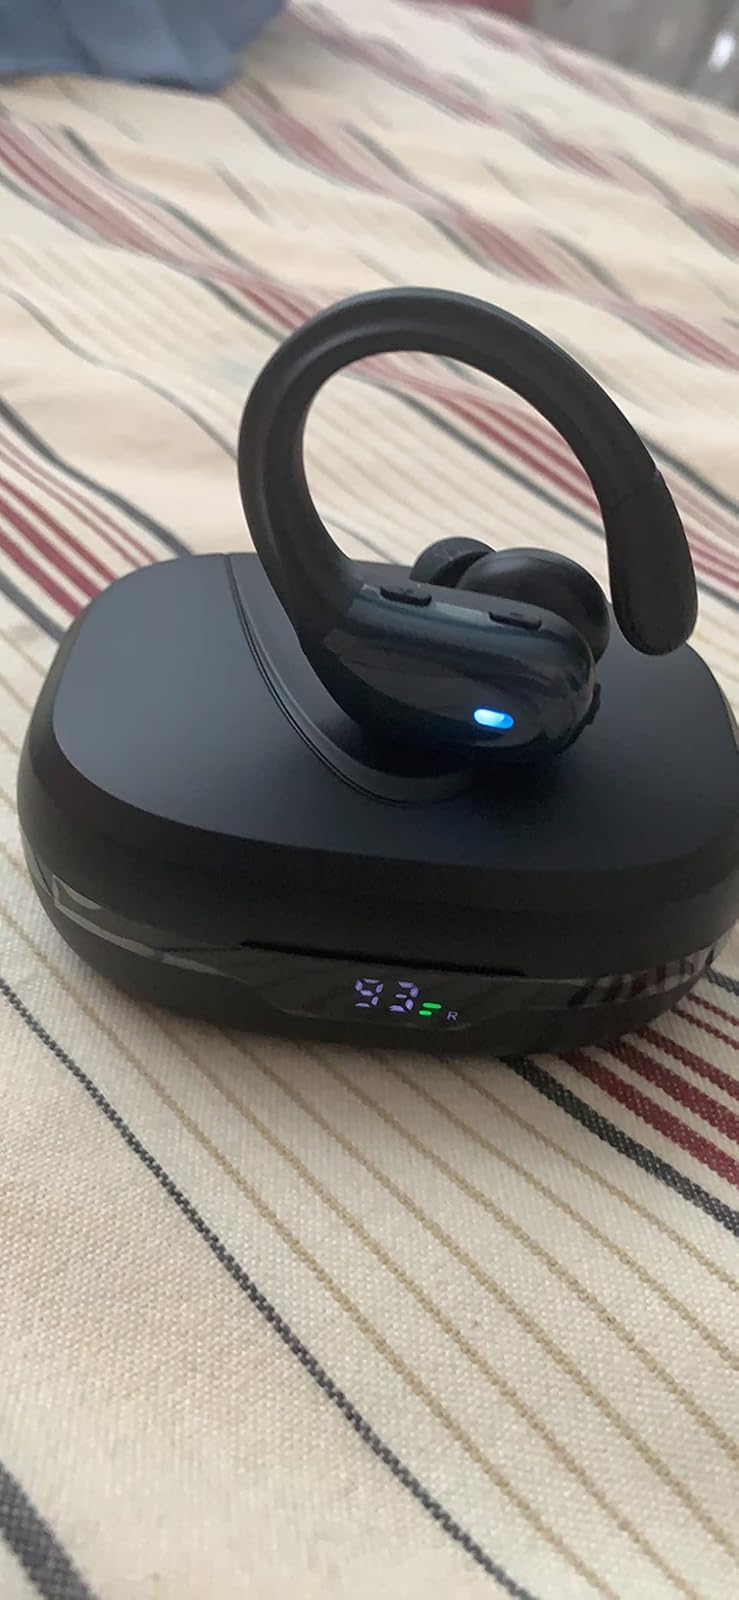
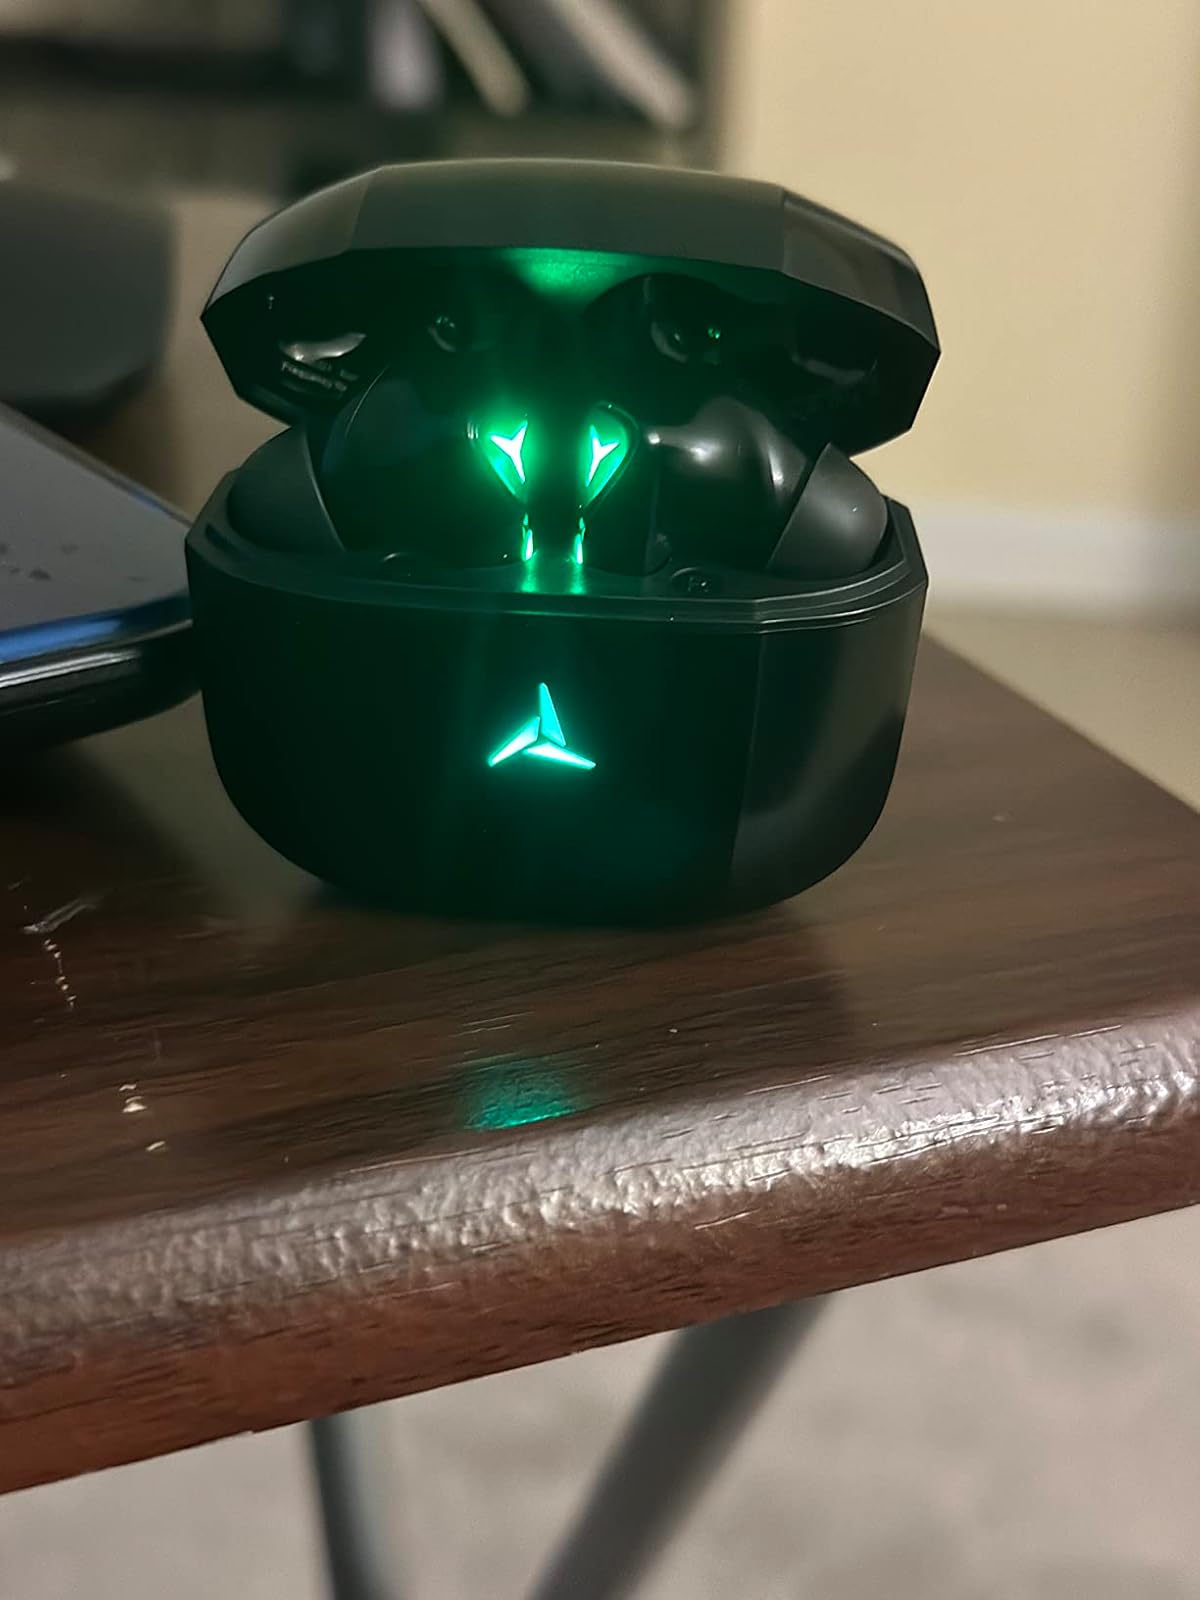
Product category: earbuds
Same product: no